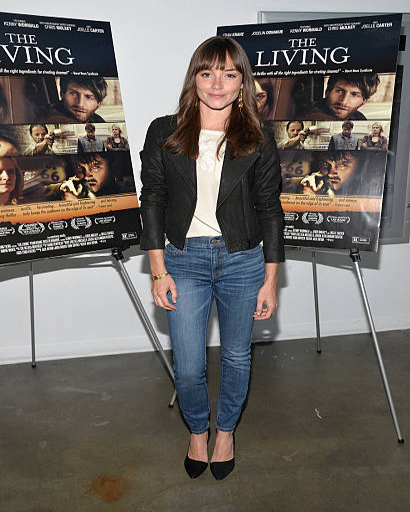
actor attends the premiere of film .